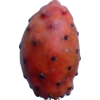
Label: cactus_fruit_red